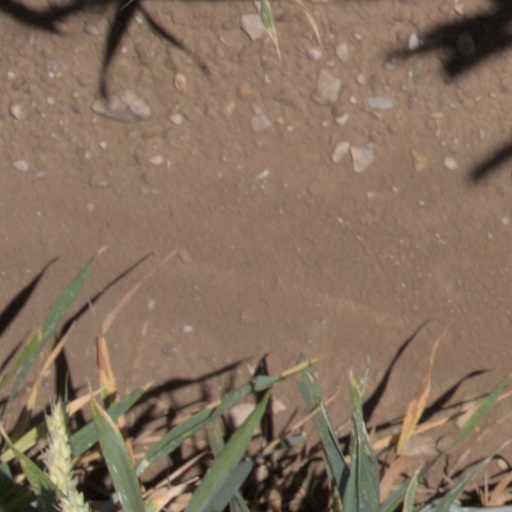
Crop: wheat